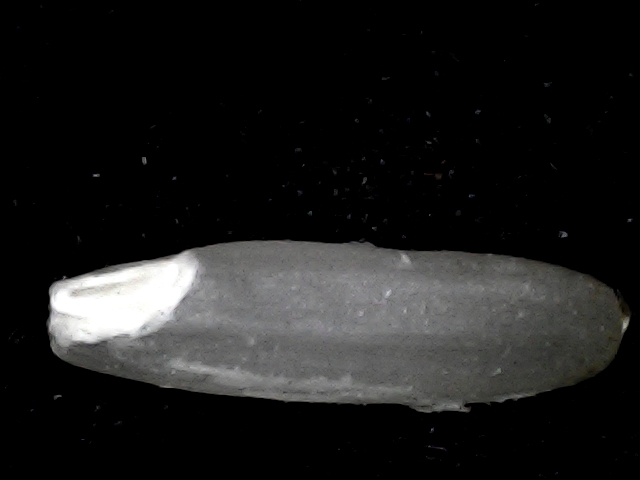
Rice variety: BD87